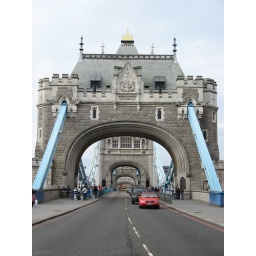
Dontcha love standing in the middle of the road to get a photo